Pierre Laval

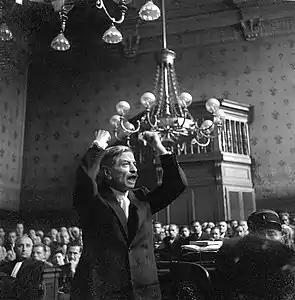
Pierre Laval during his trial

More and more, the insoluble dilemma of collaboration faced Laval and his chief of staff, ; Laval had to maintain Vichy's authority to prevent Germany from installing a puppet government, which would be made up of French Nazis such as Jacques Doriot.